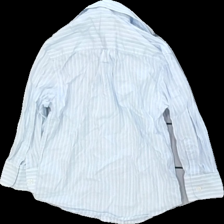
View: back
Type: Shirt
Category: Children
Brand: Ralph Lauren
Colors: Blue, White
Material: 100% cotton
Pattern: Striped
Cut: Regular
Size: 110
Season: All
Price range: 50-100
Recommended usage: Reuse